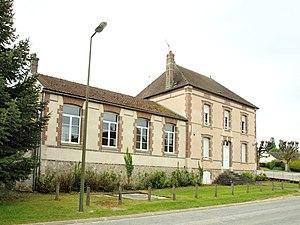
Les Essarts-lès-Sézanne (Marne, France)